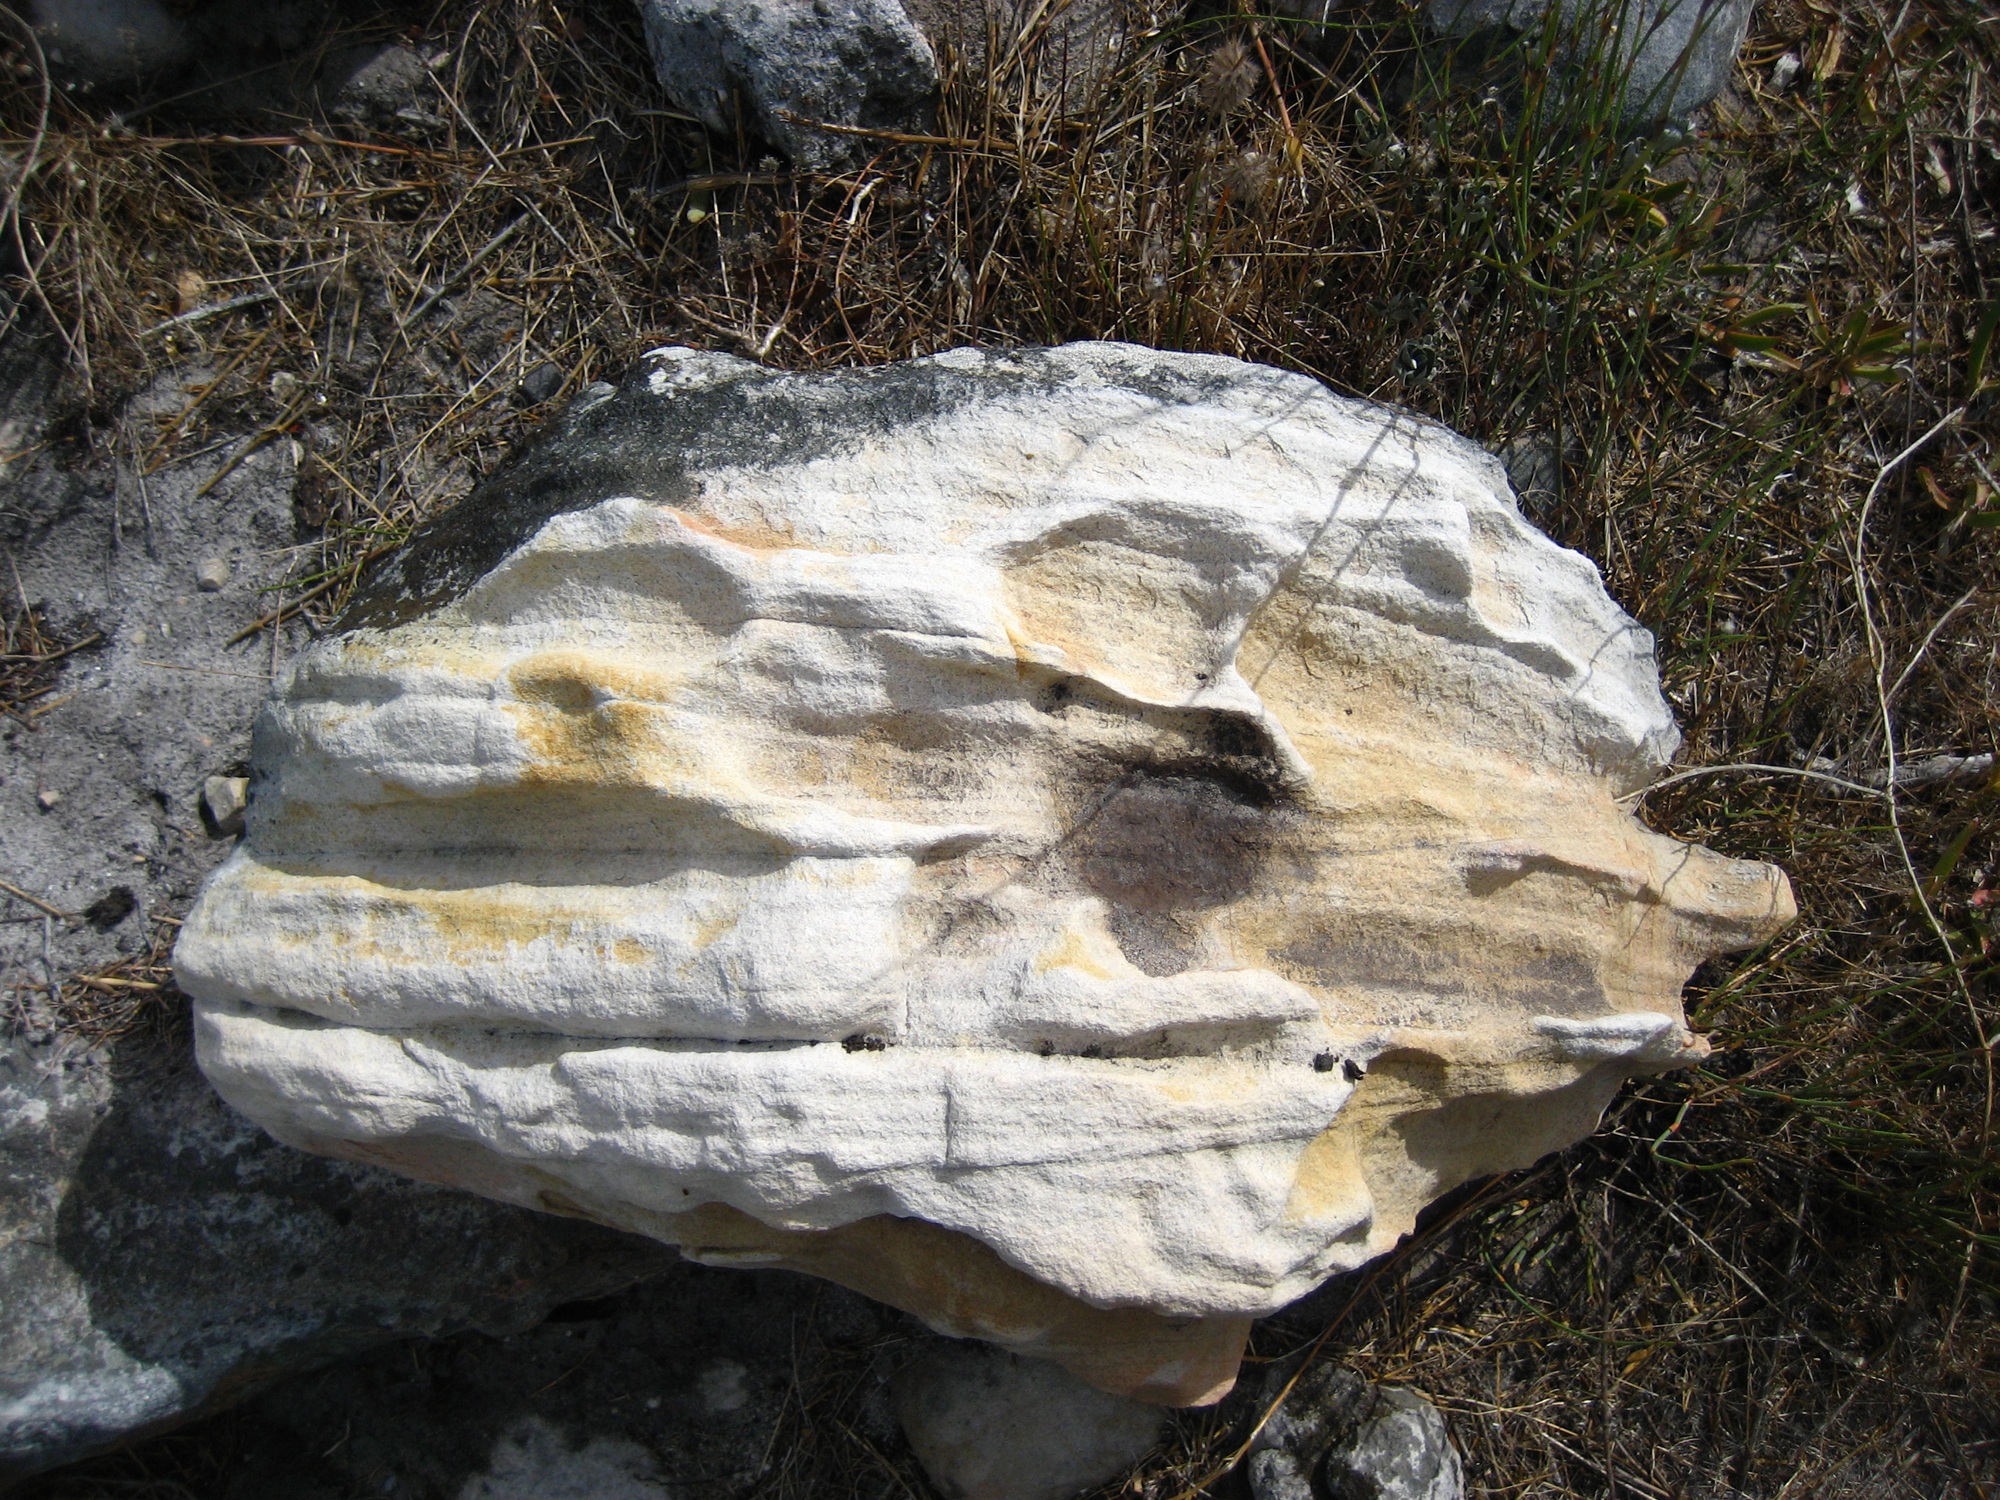
rock, texture, formation, yellow, cool image, geology, outcrop, boulder, cool photo, bedrock, igneous rock